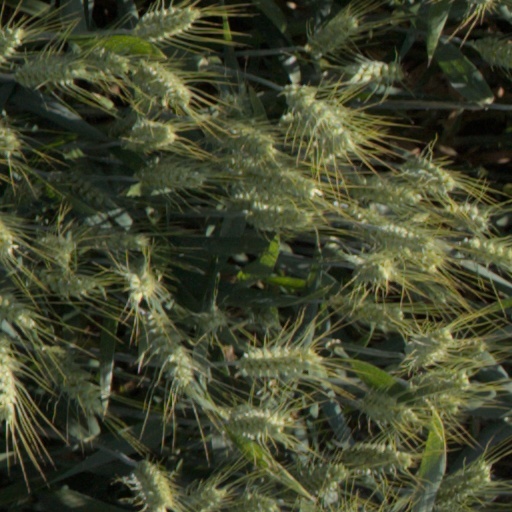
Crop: wheat